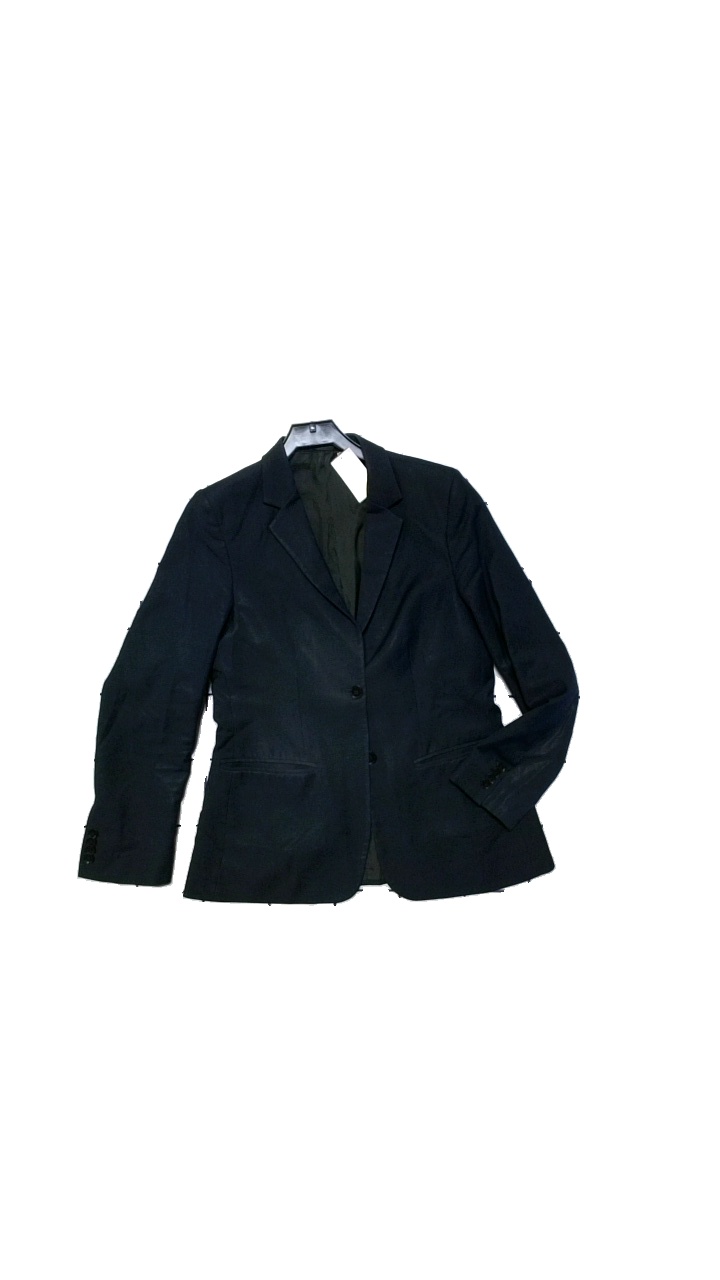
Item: Blazer (Ladies)
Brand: Ted Bernhardtz
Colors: Blue
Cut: Regular
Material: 54%Polyester,44%Ull,2%Elastan
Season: All
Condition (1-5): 4
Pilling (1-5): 4
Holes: Minor
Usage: Reuse
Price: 100-150